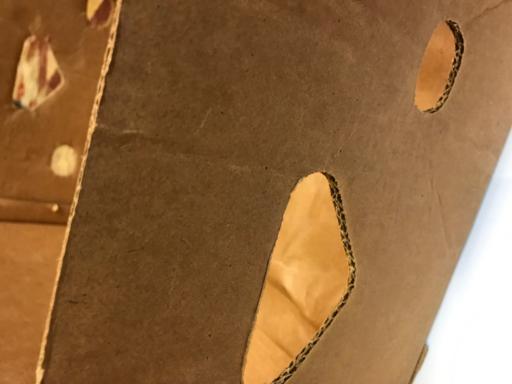
Label: cardboard